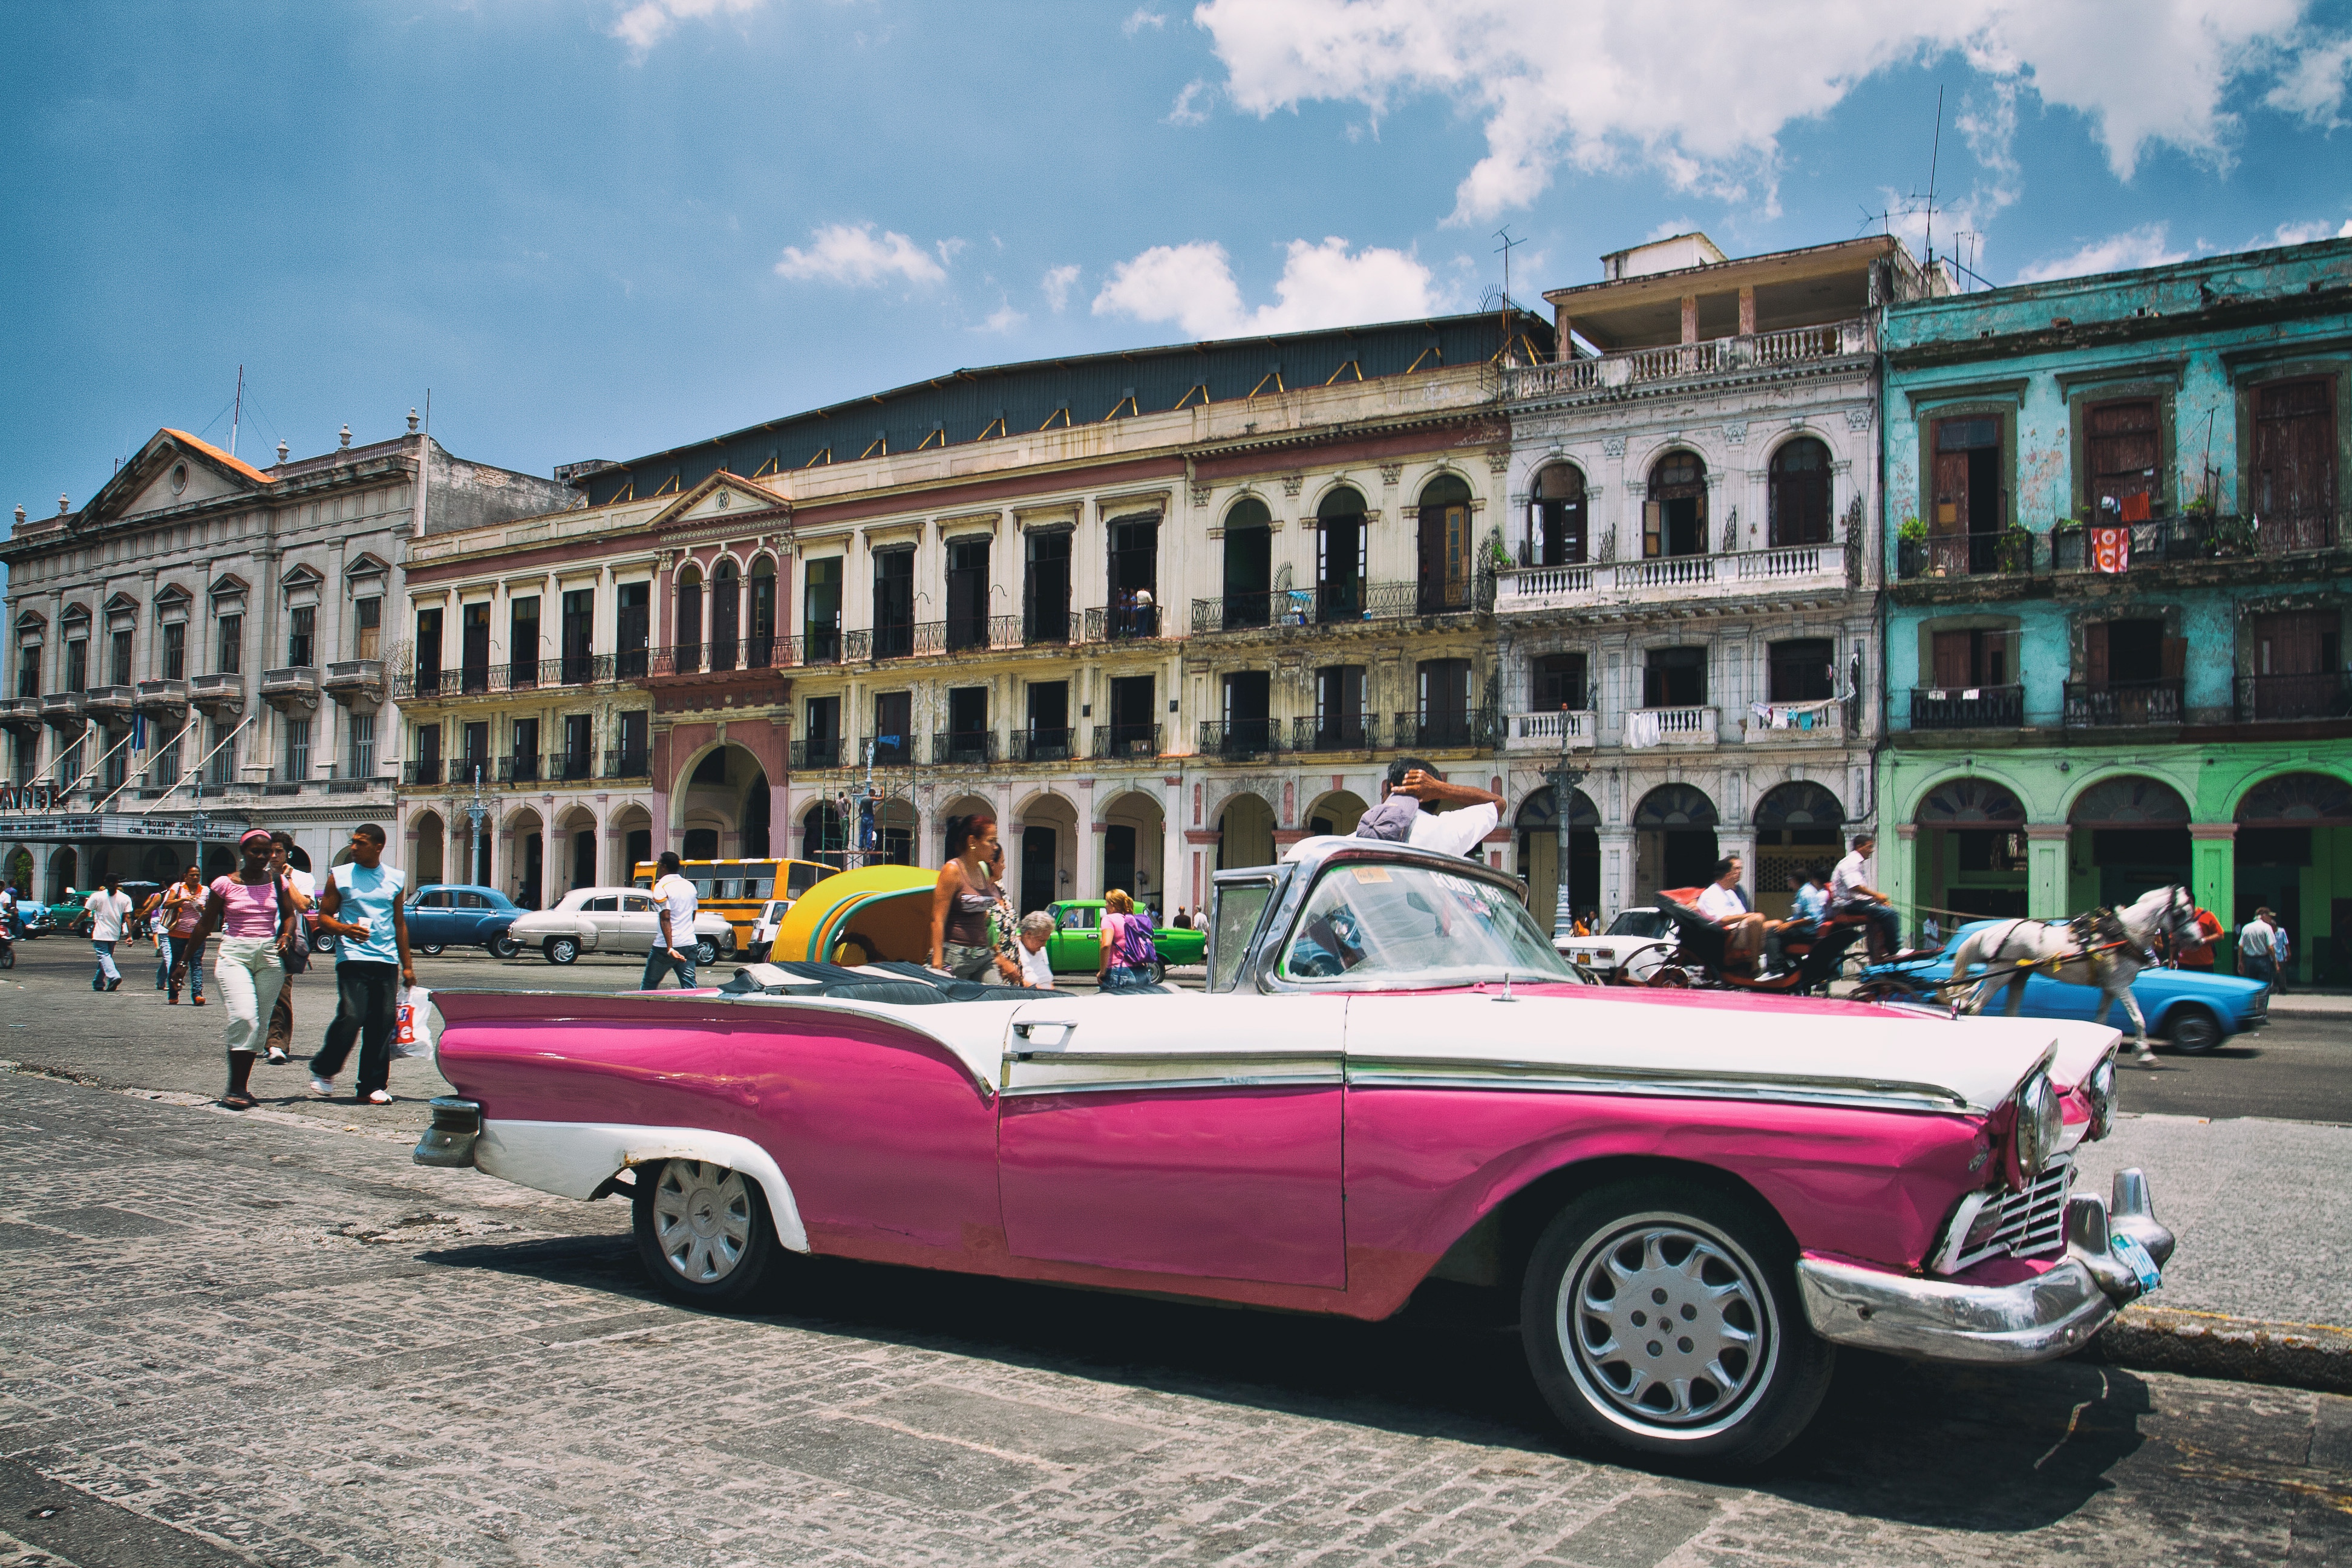
vehicle, classic, car, classic car, pink, antique car, vintage car, automotive design, sedan, architecture, full size car, vacation, coupe, custom car, mid size car, family car, street, city, tourism, building